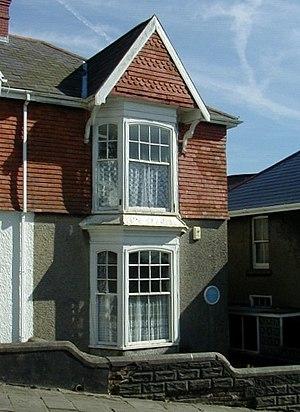
Dylan Marlais Thomas est un écrivain et un poète gallois. Thomas a été reconnu comme l'un des poètes gallois les plus importants du XXᵉ siècle.